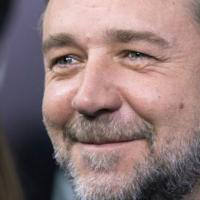
Age group: age 41-55